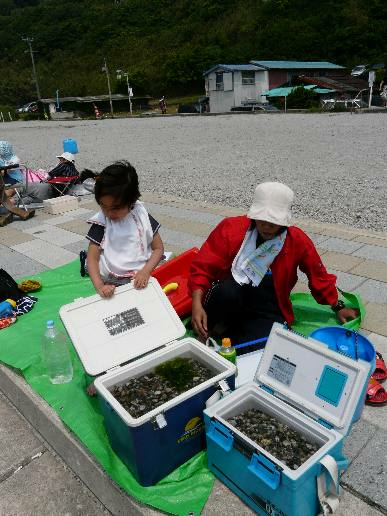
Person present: Yes